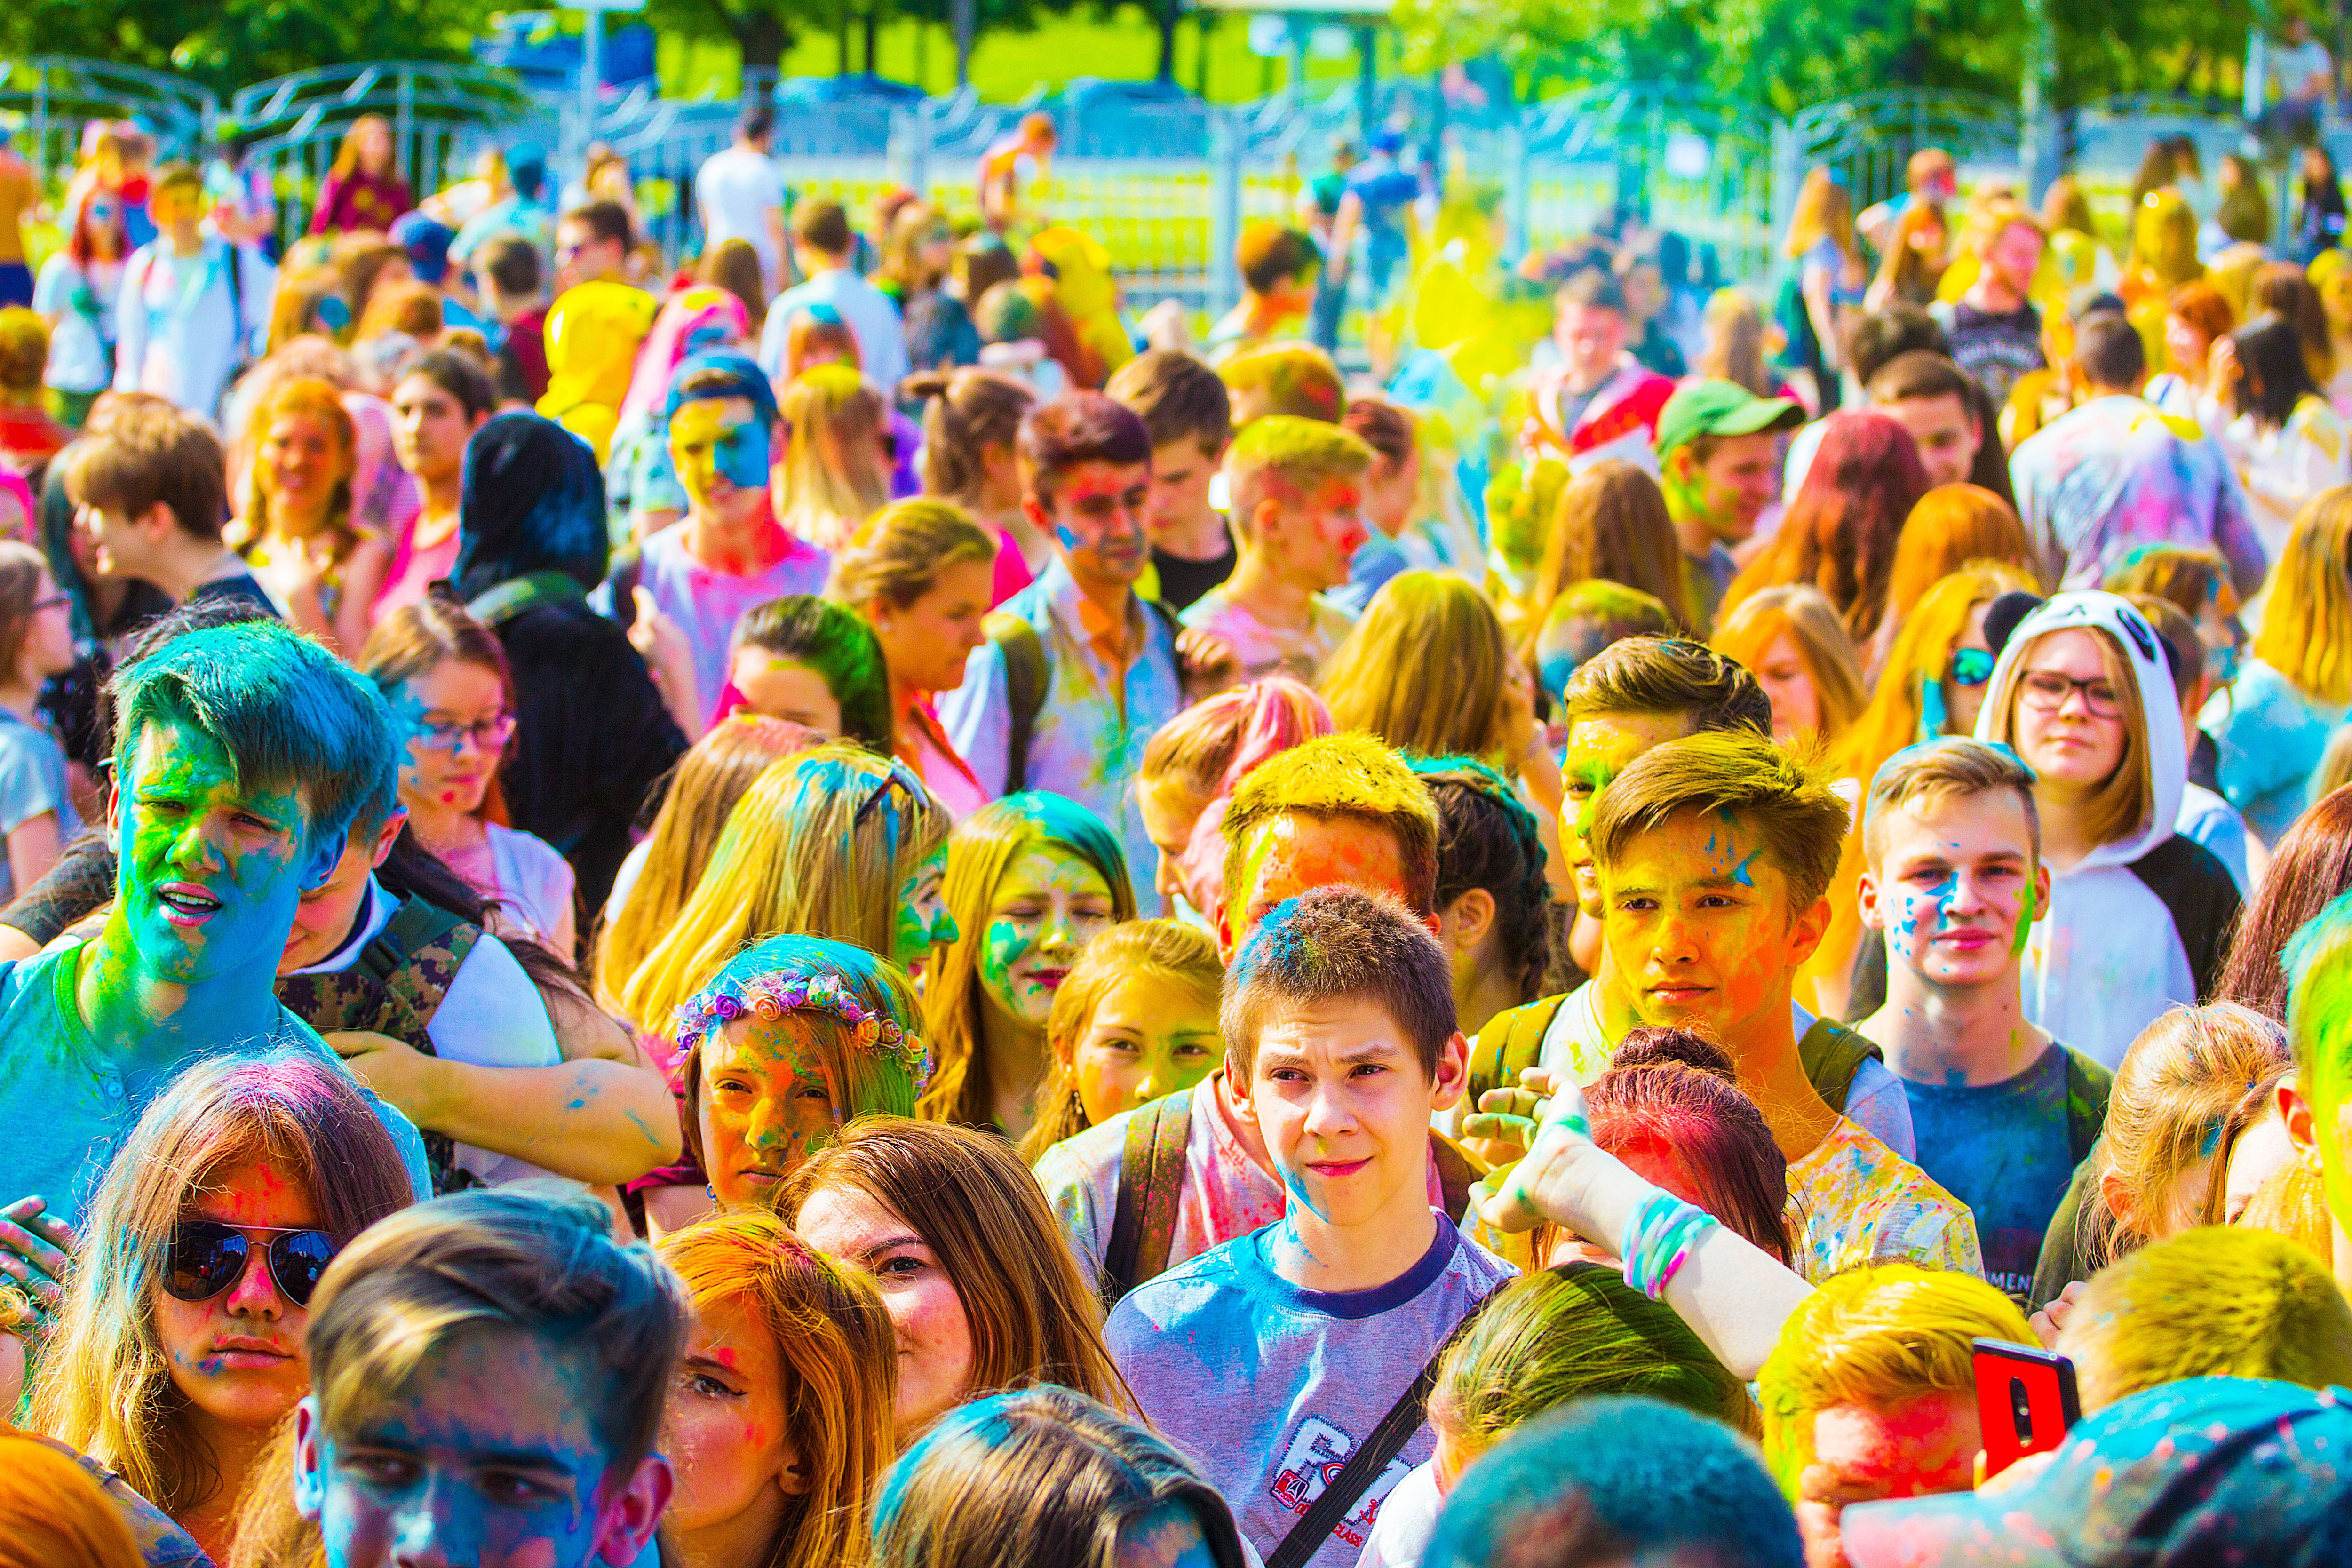
crowd, people, event, yellow, audience, festival, fun, public event, happy, party, fete, leisure, smile, carnival, block party